Rashtra Sevika Samiti

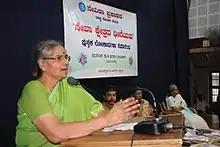
Rashtra Sevika Samiti Pramukh Vandaneeya Shanthakka addressing a gathering

Before establishing the organization, Kelkar visited Dr. K.B. Hedgewar, the founder of the RSS, in 1936 and had a long discussion to persuade him regarding the need for starting a women's wing in the Rashtriya Swayamsevak Sangh itself. However, Hedgewar advised Laxmibai Kelkar to establish an entirely separate organization that would be autonomous and independent of the RSS, as both groups were ideologically identical. Hedgewar promised Kelkar unconditional solidarity, support and guidance for the Samithi. Following this, Kelkar established the Rashtra Sevika Samiti at Wardha on 25 October 1936.